Presidency of Jimmy Carter

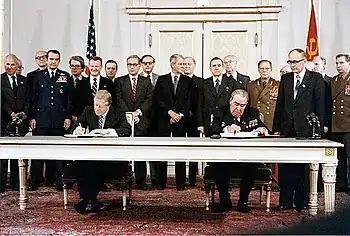
President Jimmy Carter and Soviet general secretary Leonid Brezhnev sign the Strategic Arms Limitation Talks (SALT II) treaty, June 18, 1979, in Vienna

Ford and Nixon had sought to reach agreement on a second round of the Strategic Arms Limitation Talks (SALT), which had set upper limits on the number of nuclear weapons possessed by both the United States and the Soviet Union. Carter hoped to extend these talks by reaching an agreement to reduce, rather than merely set upper limits on, the nuclear arsenals of both countries. At the same time, he criticized the Soviet Union's record with regard to human rights, partly because he believed the public would not support negotiations with the Soviets if the president seemed too willing to accommodate the Soviets. Carter and Soviet Leader Leonid Brezhnev reached an agreement in June 1979 in the form of SALT II, but Carter's waning popularity and the opposition of Republicans and neoconservative Democrats made ratification difficult. The Soviet invasion of Afghanistan severely damaged U.S.-Soviet relations and ended any hope of ratifying SALT II.